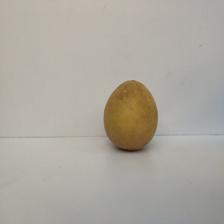
Size: Large